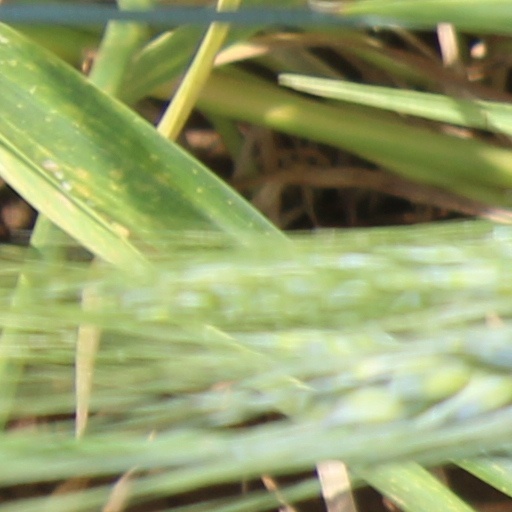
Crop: wheat